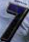
Number: 7